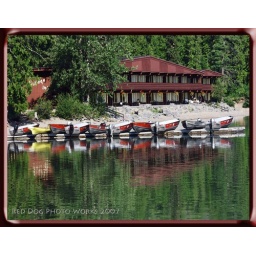
One yellow boat in a line of red ones at Lake McDonald, Glacier National Park, Montana